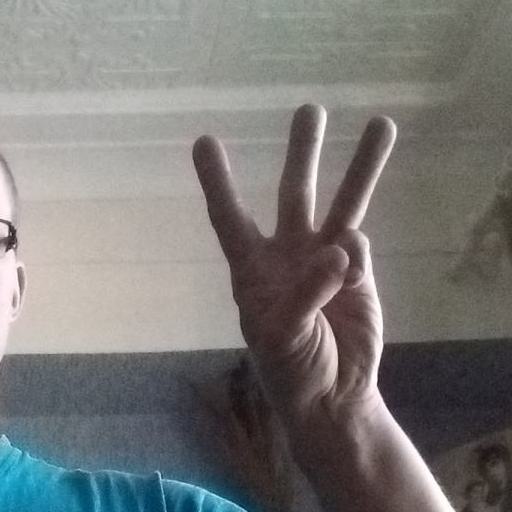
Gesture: three